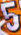
Number: 5